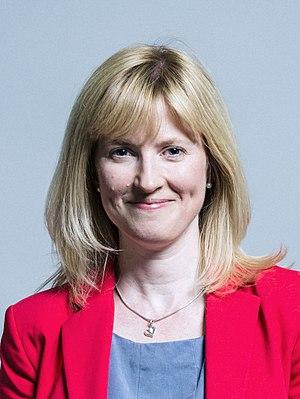
La circonscription de Canterbury est une circonscription parlementaire britannique. Située dans le Kent, elle correspond en partie au district de la cité de Canterbury, autour de la ville de Canterbury.
Rosemary Clare Duffield est une politicienne britannique du Parti travailliste. Elle est député pour Canterbury depuis l'élection générale de juin 2017.